Benedict XVI Philosophical-Theological University

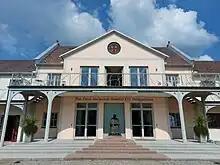
Entrance to the main building (2022)

Seminarians and students from religious orders reside in Heiligenkreuz Abbey. Other seminarians live at the Leopoldinum Seminary, also located at the monastery. The only traditional dormitory is the Pope John Paul II Student House, home to both lay and religious male students. St. Joseph of Carmel Other students, especially non-clergy students, find off-campus housing in the town of Heiligenkreuz.